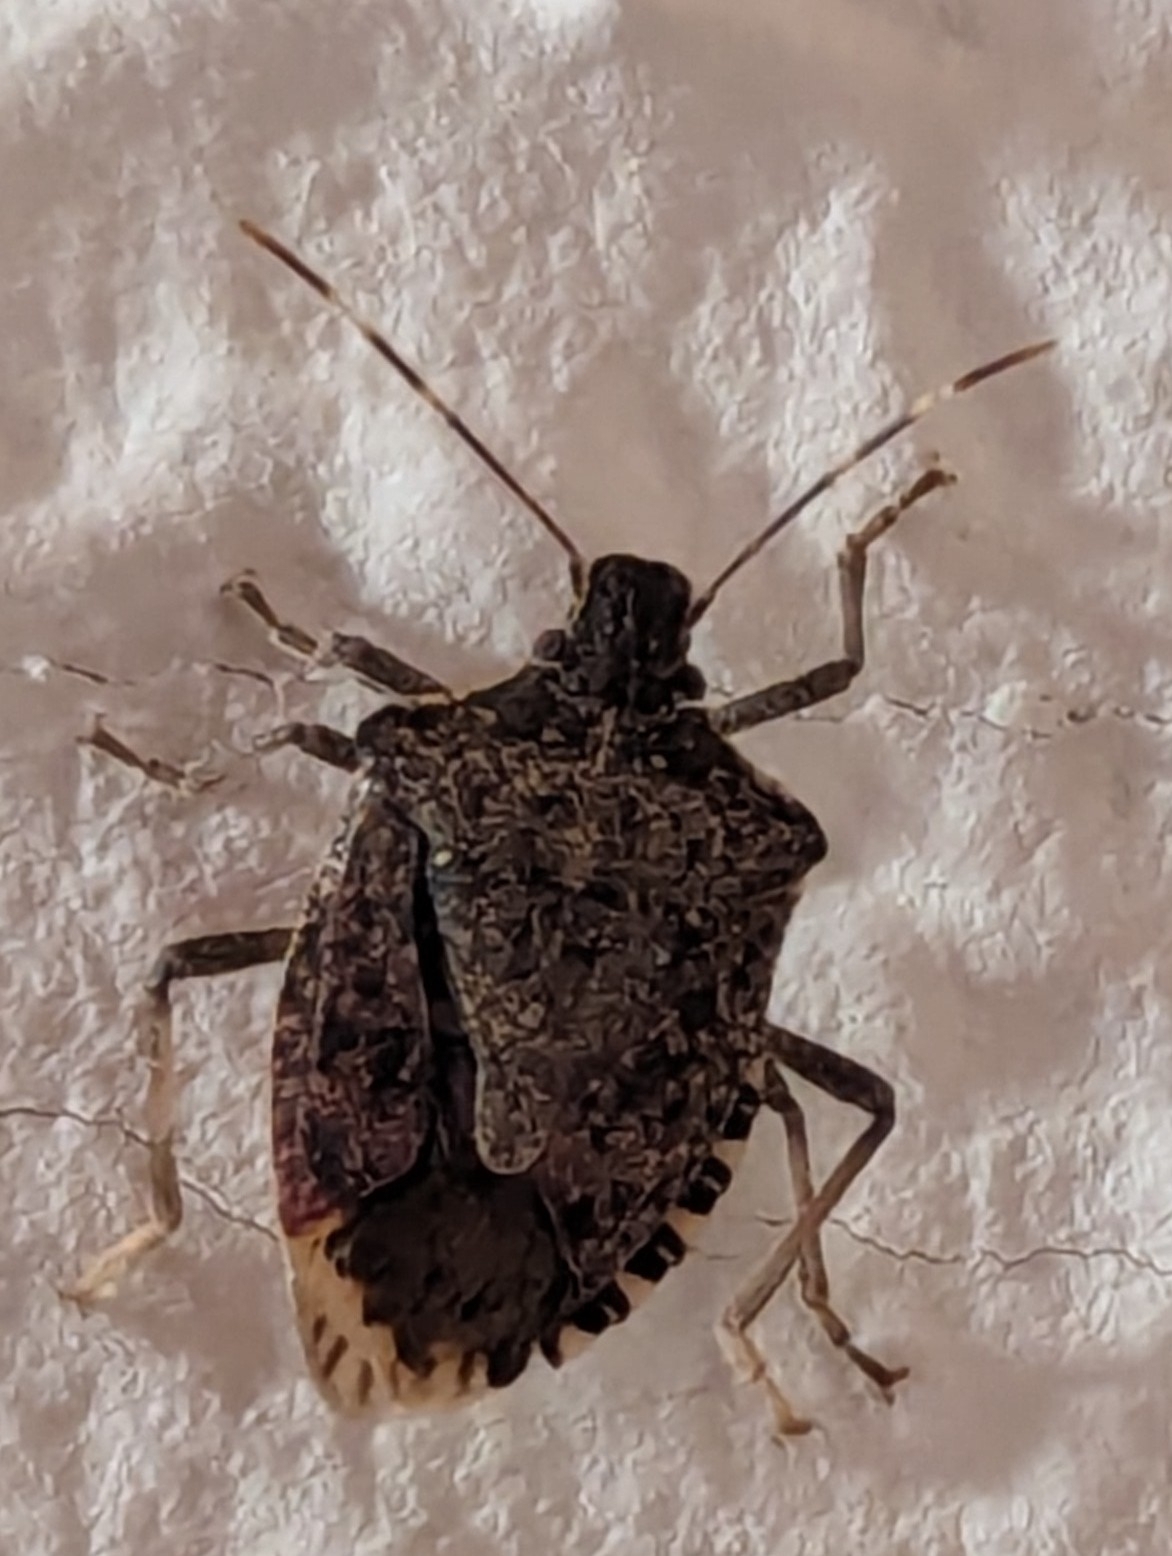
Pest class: stink_bug